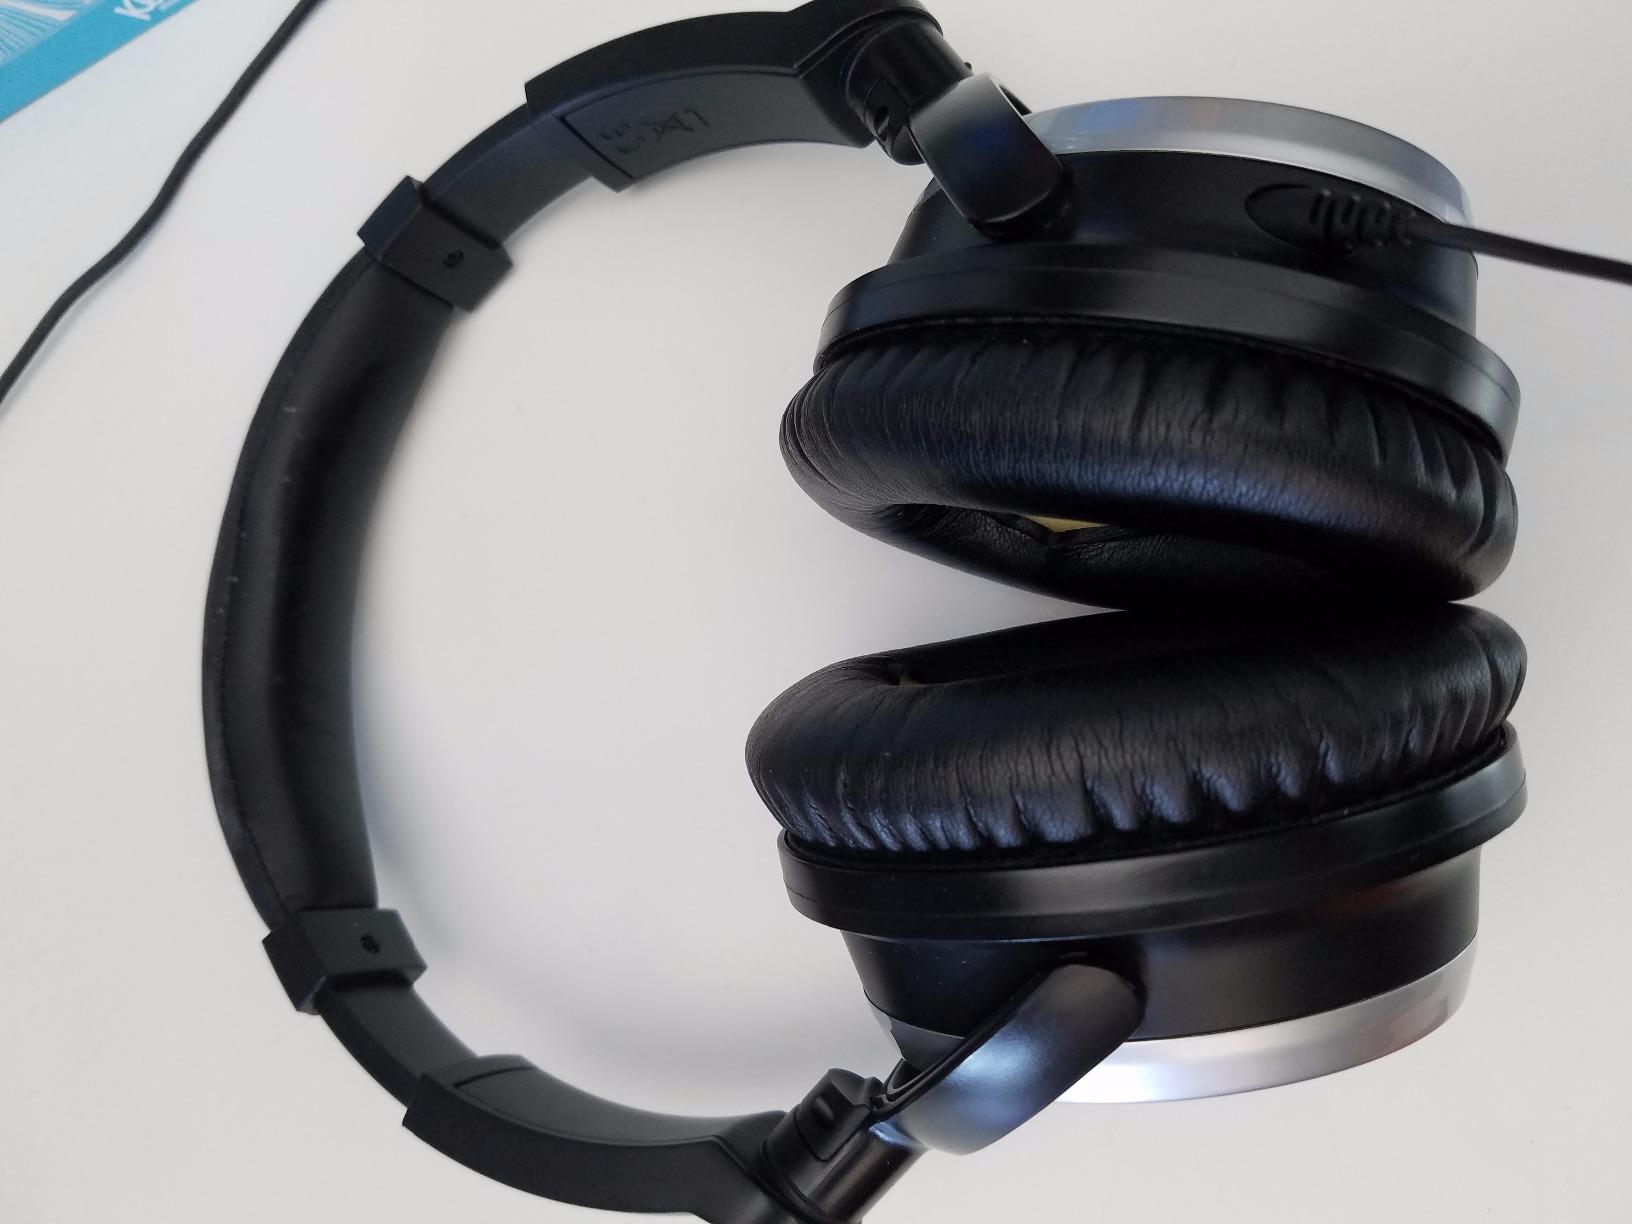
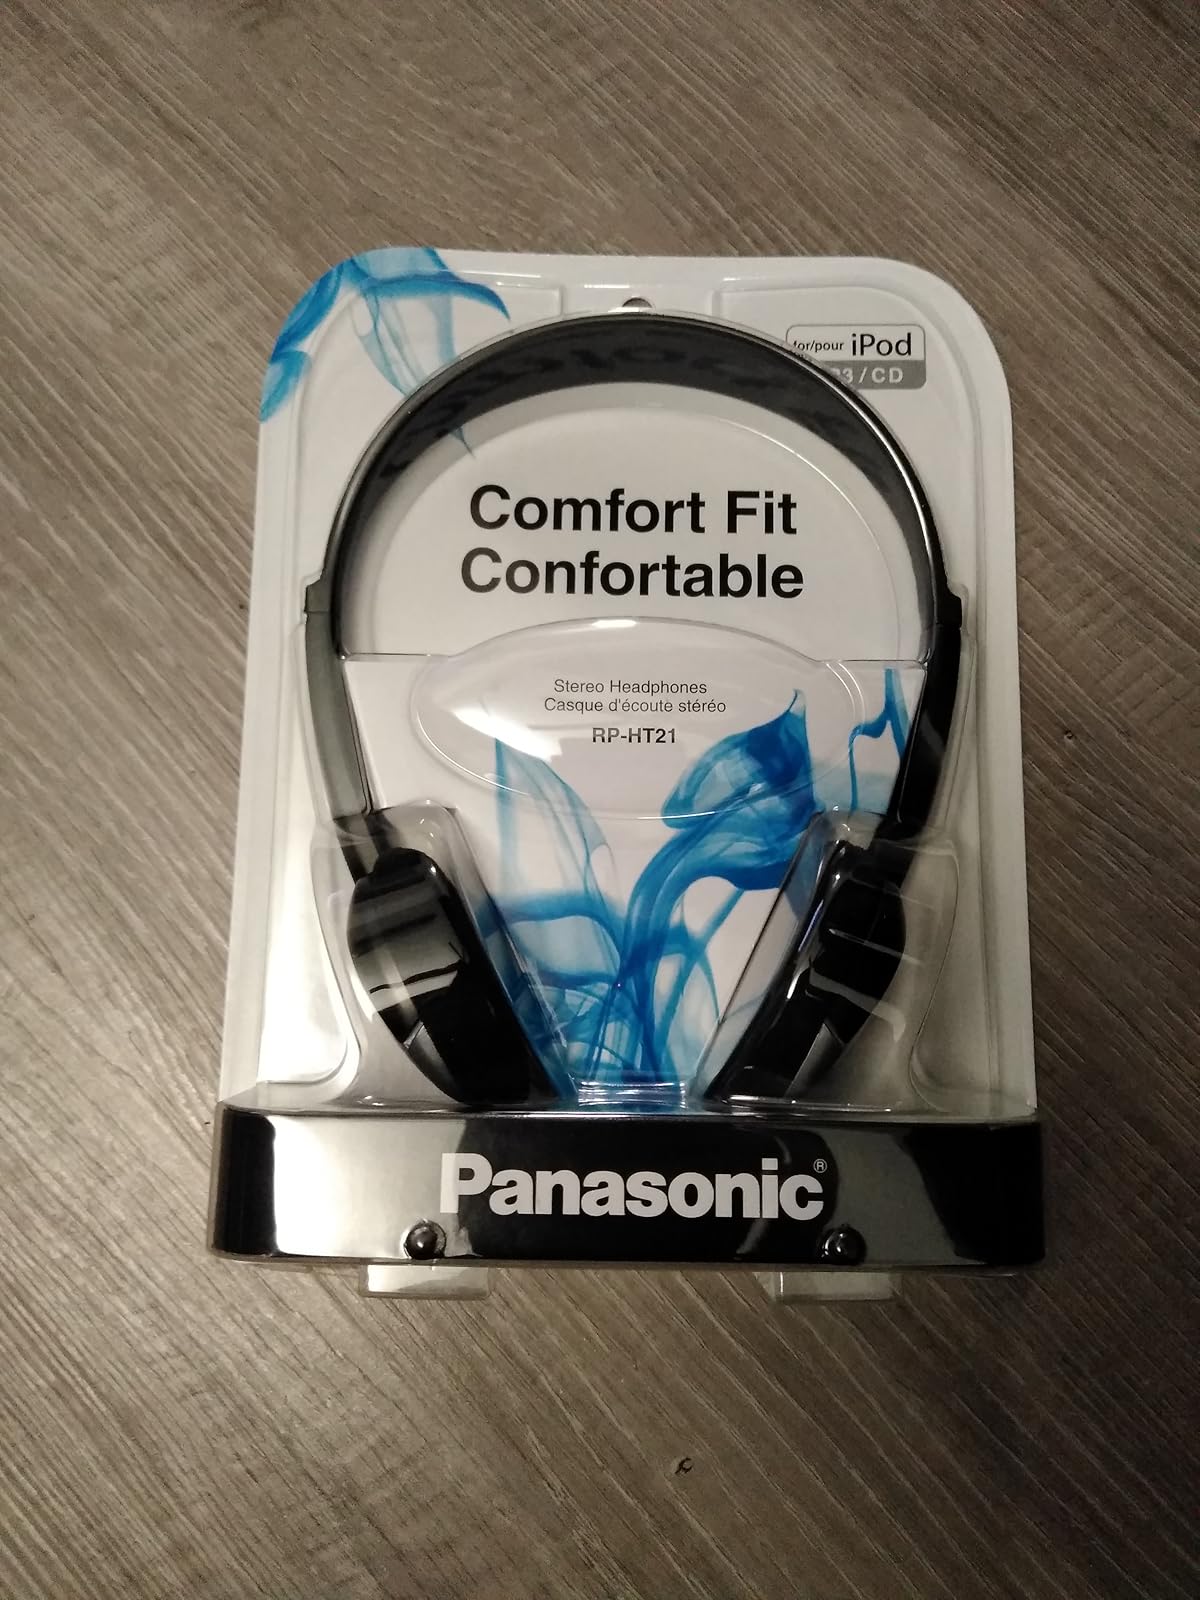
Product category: headphones
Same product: no